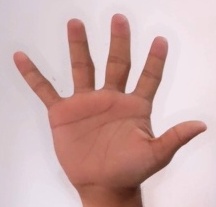
ASL sign: 5